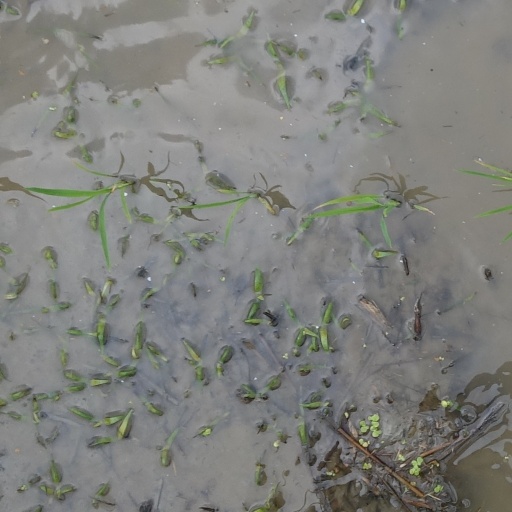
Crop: rice